Mike MacDougal

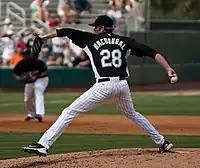
MacDougal pitching for the Florida Marlins in spring training.

Robert Meiklejohn MacDougal (born March 5, 1977) is an American former professional baseball player who was a relief pitcher. He is a switch hitter and throws right-handed. He played in Major League Baseball (MLB) for the Kansas City Royals, Chicago White Sox, Washington Nationals, St. Louis Cardinals and Los Angeles Dodgers.